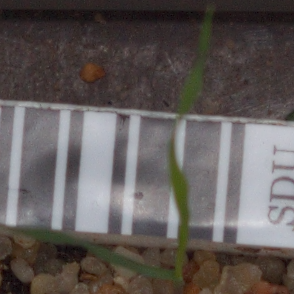
Label: black_grass